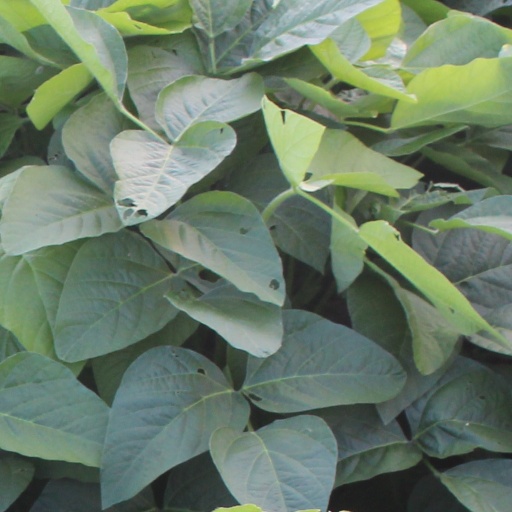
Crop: soybean